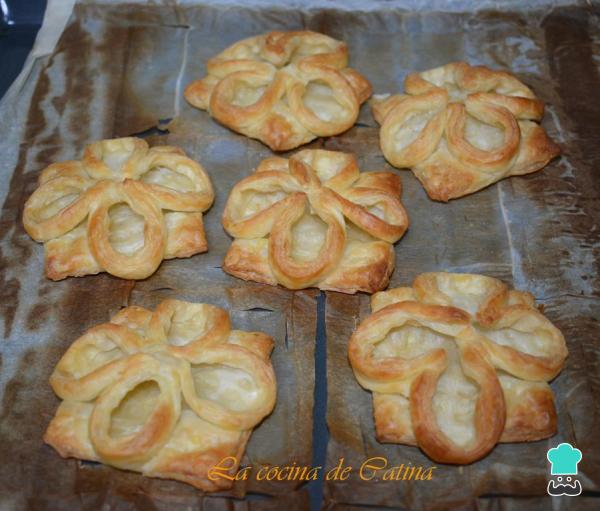
Pintamos todo con huevo batido y cocinamos en el horno a 200ºC durante 20 minutos. Recuerda colocar las flores de hojaldre en una bandeja forrada con papel para hornear.Al terminar, retira del horno y retira las legumbres que has colocado como peso.